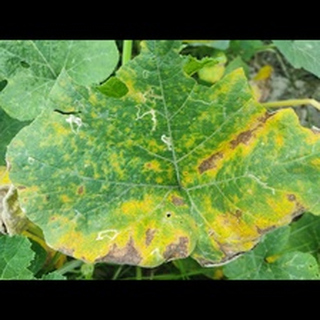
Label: pumpkin_downy_mildew